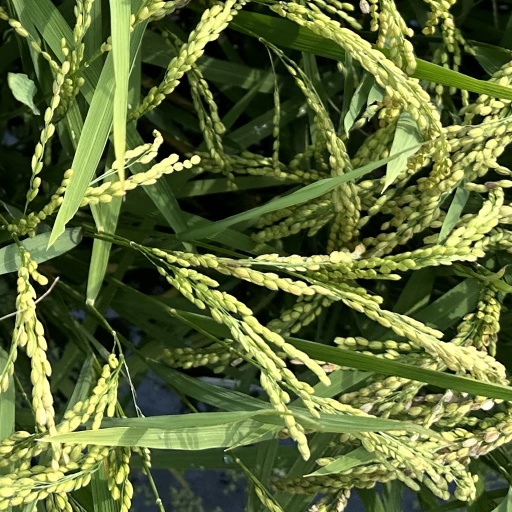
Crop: rice